List of IIHF World Rankings

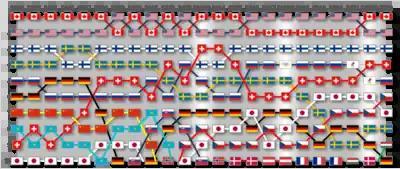
Graph of the evolution of the top ten women's nations (2003-2024)

Only six nations have achieved a top ten ranking every time between 2003–2022. These nations are (in order of average ranking): Canada, the United States, Finland, Sweden, Russia, and Switzerland. An additional ten nations, Germany (twenty-two times), Japan (twenty-one times), Czech Republic (thirteen times), Kazakhstan (ten times), China (nine times), Slovakia (five times), France (three times), Denmark (three times), Norway (twice), Austria (twice), and Hungary (twice) have been in the top ten at least once.